Jewish Museum of Belgium shooting

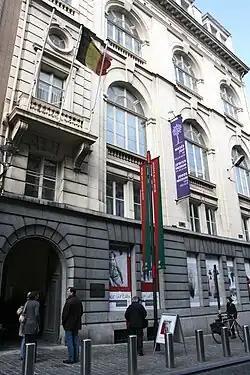

On the afternoon of 24 May 2014, a gunman opened fire at the Jewish Museum of Belgium in Brussels, killing four people in an antisemitic Islamic terrorist attack. Three of them, an Israeli couple on holiday and a French woman, died at the scene. The fourth victim, a Belgian employee of the museum, later died of his injuries in hospital. Six days after the attack, on 30 May 2014, Mehdi Nemmouche, a 29-year-old French national of Algerian origin, was arrested during a routine drugs check in Marseille, France, when he was found to be carrying weapons identical to those used in the shooting. A second suspect, Nacer Bendrer, was later identified and arrested.